Child

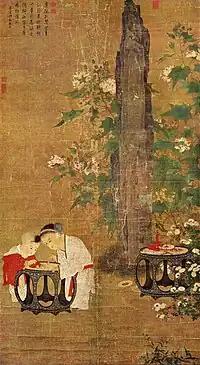
"Playing Children", by Song dynasty Chinese artist Su Hanchen, c. 1150 AD.

During the European Renaissance, artistic depictions of children increased dramatically, which did not have much effect on the social attitude toward children, however.